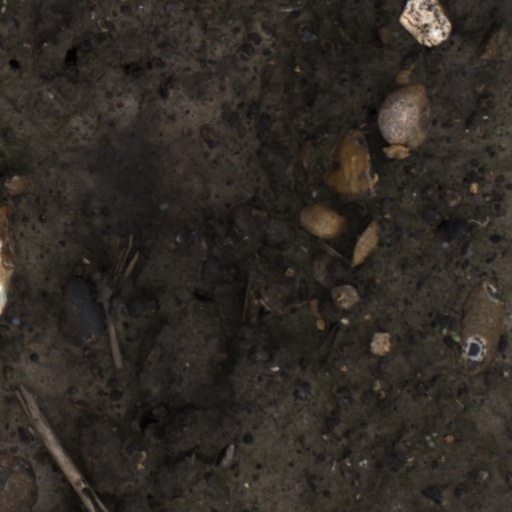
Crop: wheat